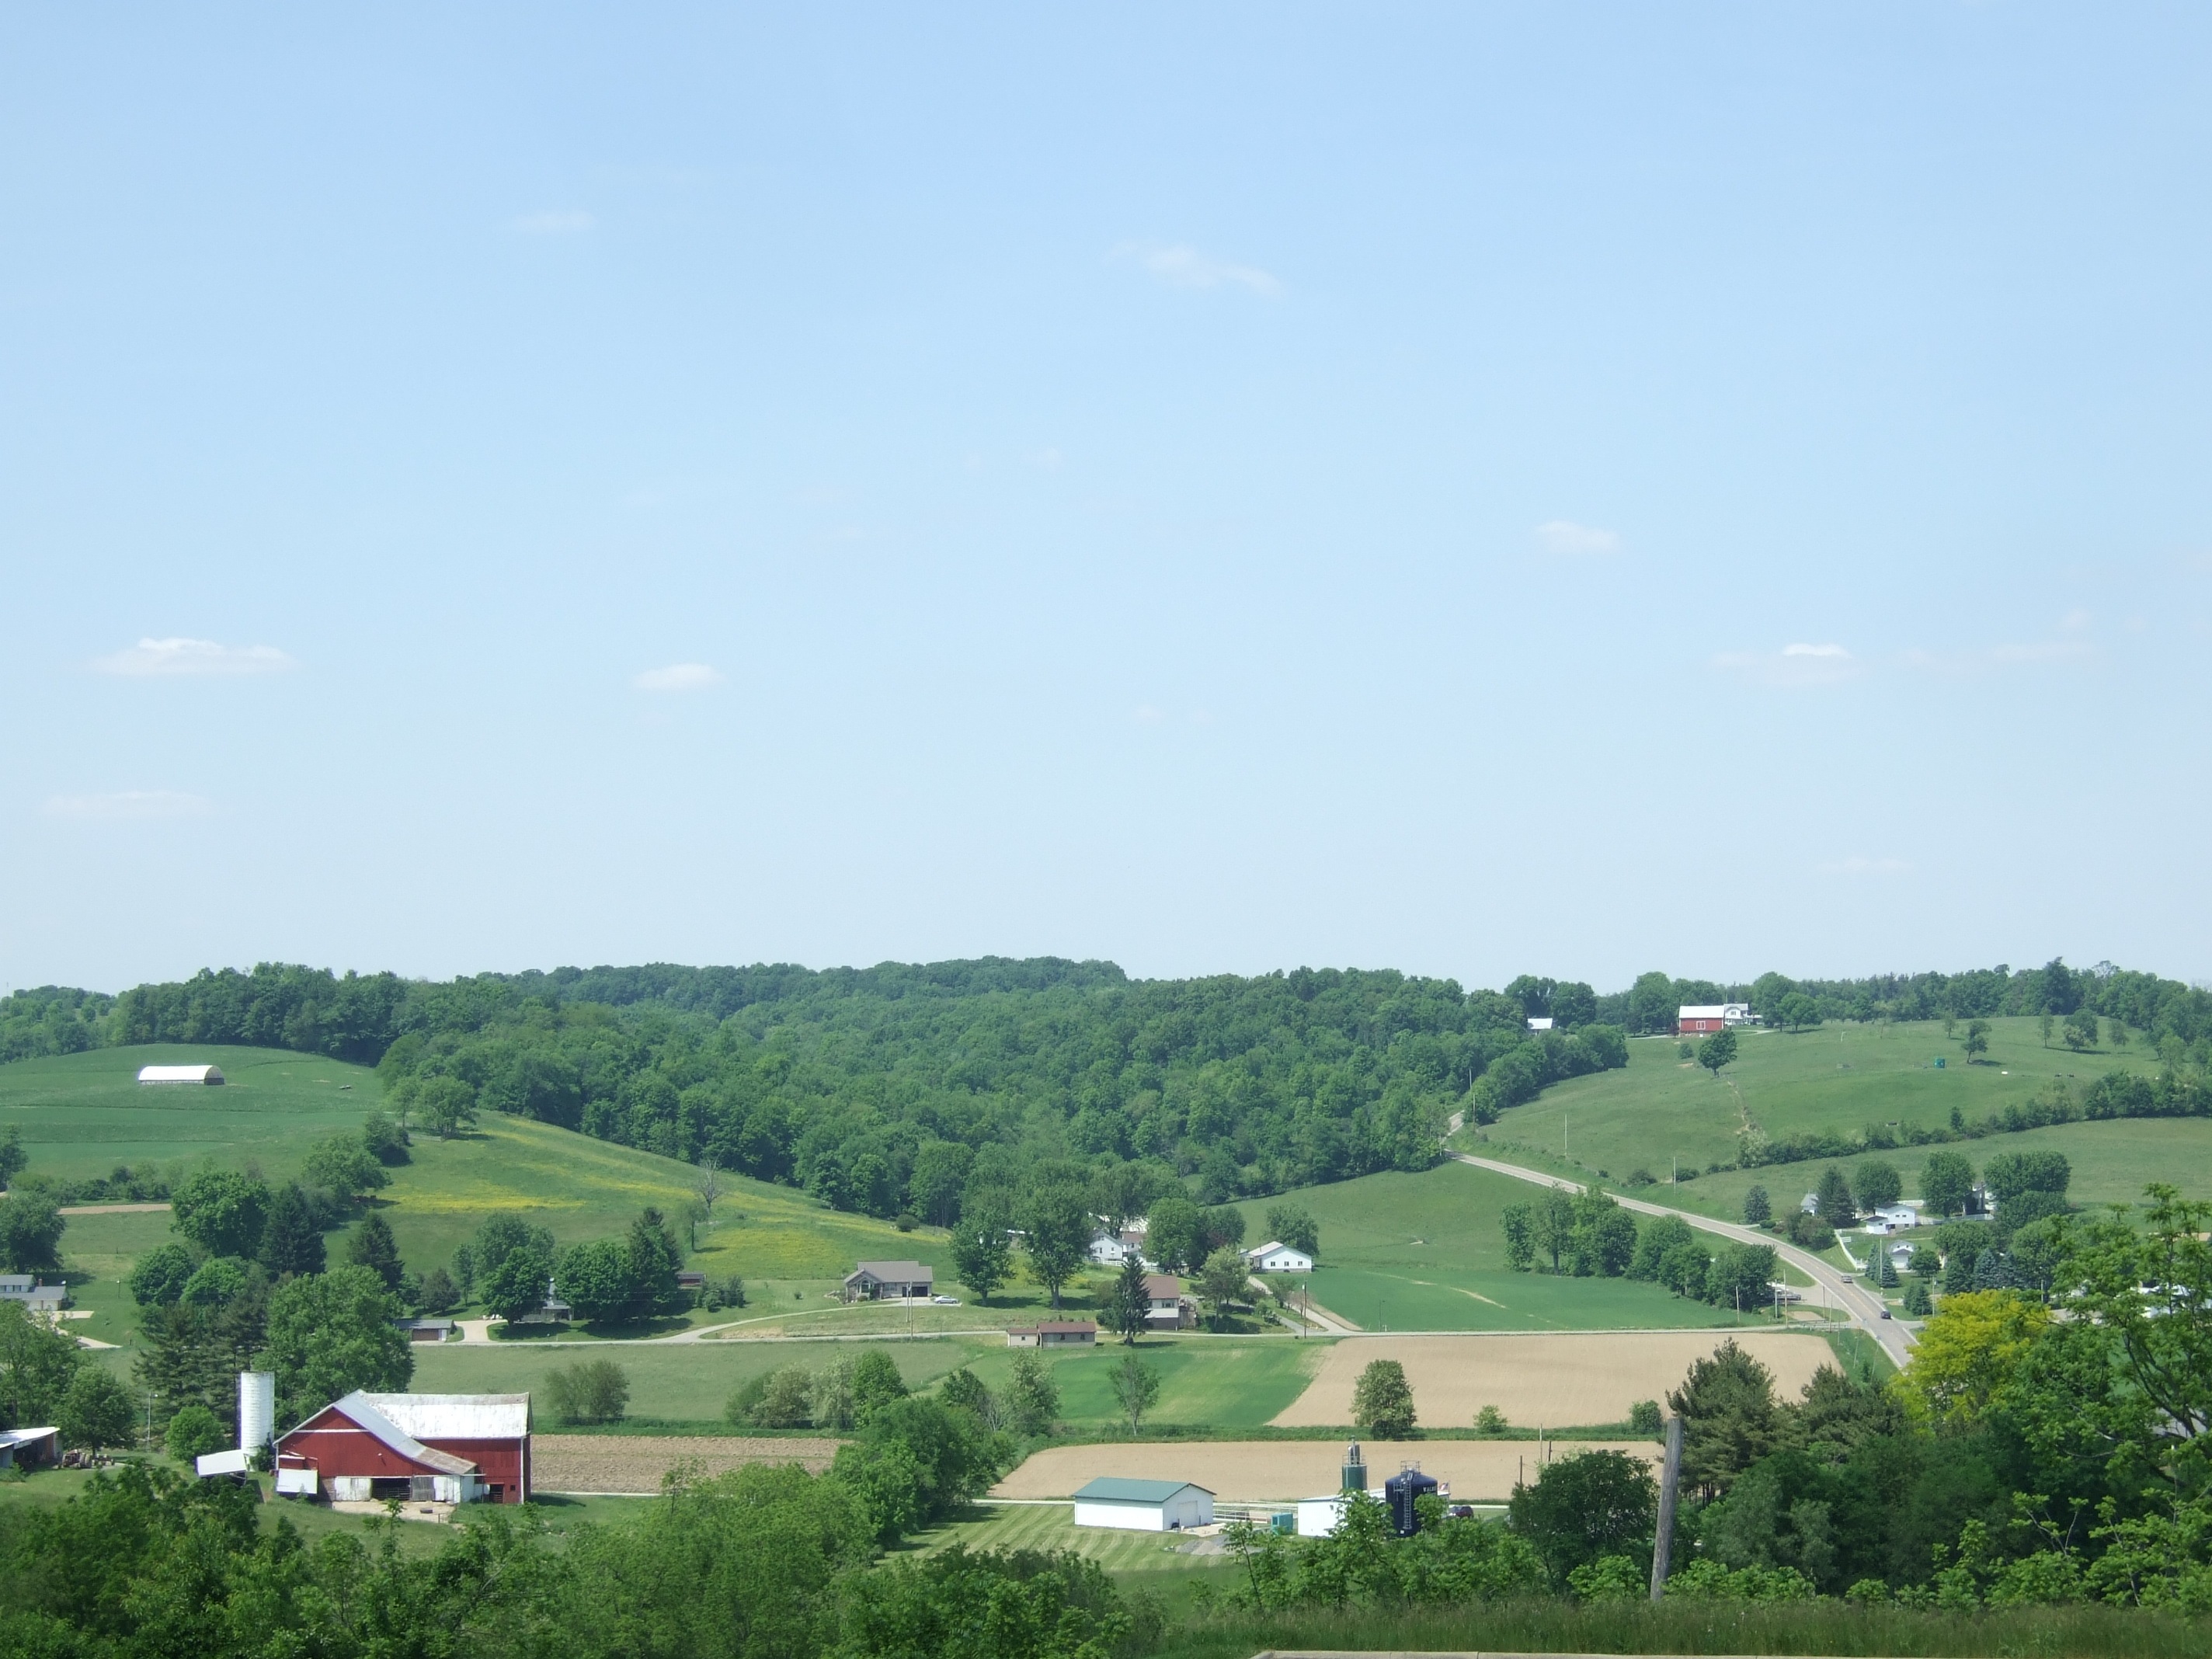
landscape, structure, field, farm, countryside, hill, country, village, rural, scenic, reservoir, plain, outdoors, amish, ohio, estate, rural area, aerial photography, holmes, residential area, sport venue